Ohio State Route 674

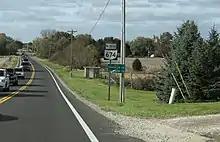
Northbound between Franklin County, and Fairfield County

SR 674 was first designated in 1937 and has generally always followed the same US 22-Canal Winchester alignment. However, at its first designation, instead of turning fully into Franklin County at Lithopolis Road as it does today, it continued north into downtown Canal Winchester ending at Waterloo Street (then SR 31, became US 33 one year later). When US 33 was moved onto a bypass north of Canal Winchester by 1953, SR 674 was extended north along West Waterloo Street to end at an intersection with the new bypass. When US 33 was converted to a freeway in the area in the 1960s, SR 674 was extended slightly to the west to end at a new interchange with US 33. Between 1992 and 1995, the route was routed out of the center of Canal Winchester on the alignment it runs today.